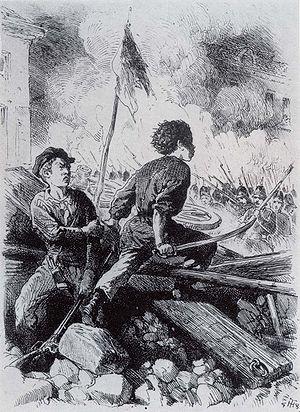
La révolution de Mars, également dénommée révolution allemande de 1848, est le Printemps des peuples germaniques. Il s'agit de l'ensemble des révolutions qui éclatent entre mars 1848 et la fin de l'été 1849 au sein de la Confédération germanique et dans les provinces et pays sous domination de l'empire d'Autriche et du royaume de Prusse.
Friedrich Wilhelm Heinrich Theodor Hosemann, né le 24 septembre 1807 à Brandebourg-sur-la-Havel et mort le 15 octobre 1875 à Berlin, est un peintre de genre, graveur, illustrateur, dessinateur et caricaturiste allemand.